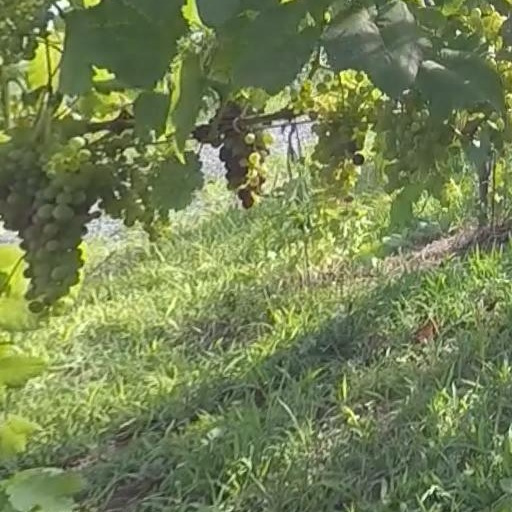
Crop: grape